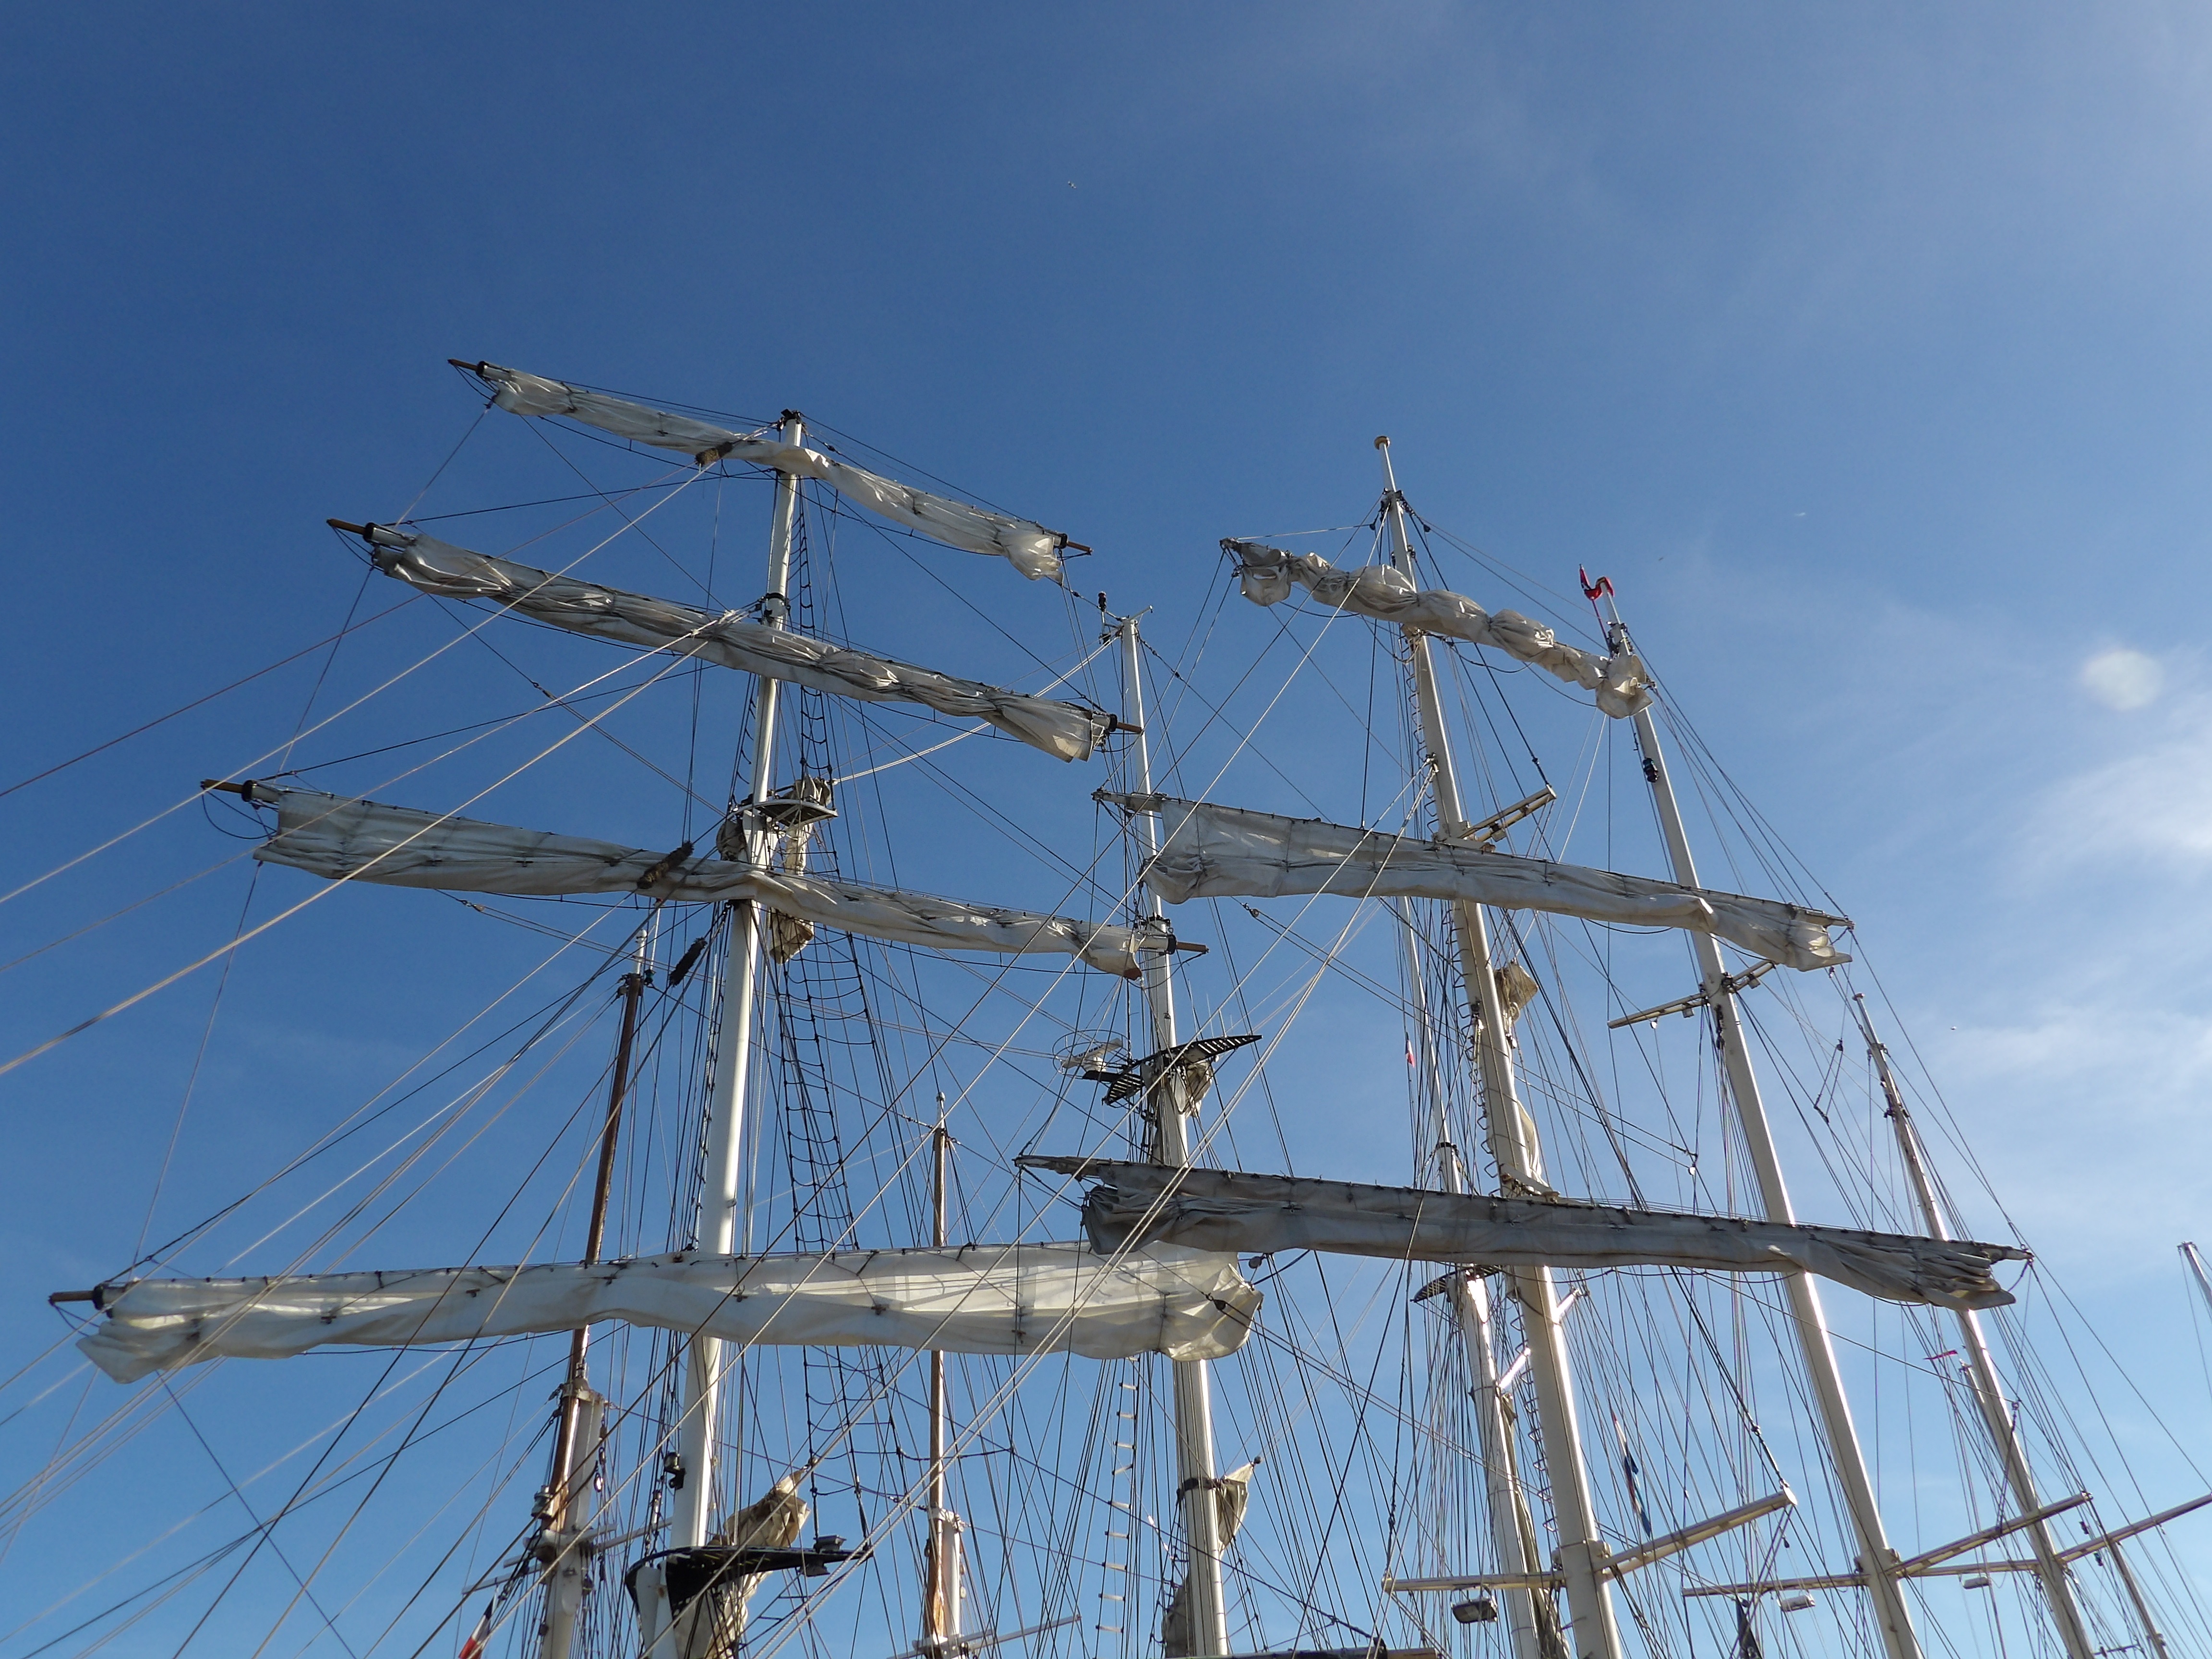
boat, ship, vehicle, tower, mast, flag, sailboat, blue sky, festival, nautical, sail, navigation, maritime, traditions, watercraft, windjammer, barque, brig, brittany, sailing ship, tall ship, galleon, brest, three masted, overhead power line, brigantine, barquentine